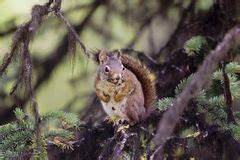
Label: scoiattolo